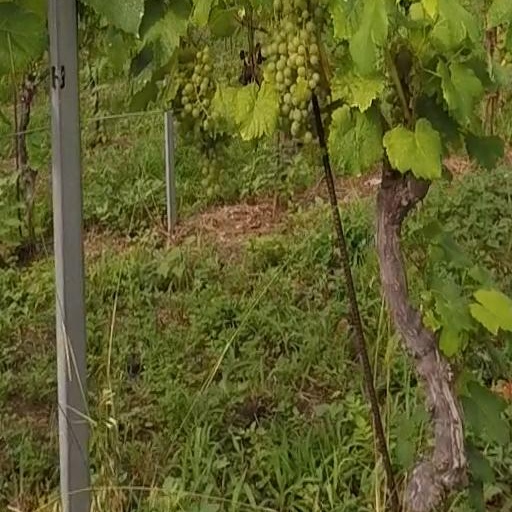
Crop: grape